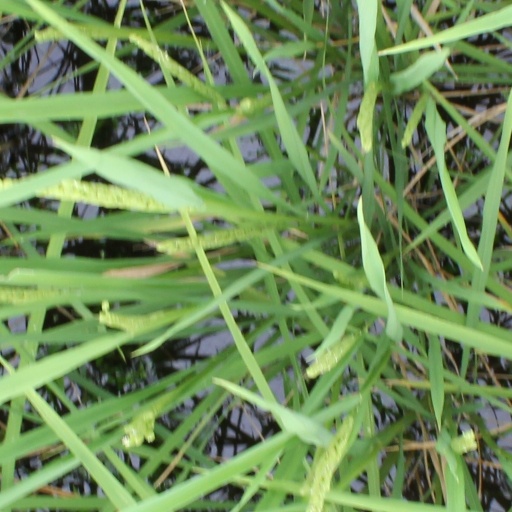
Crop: rice